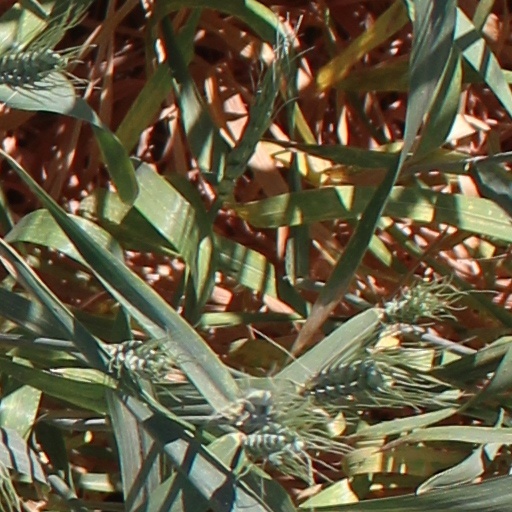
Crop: wheat